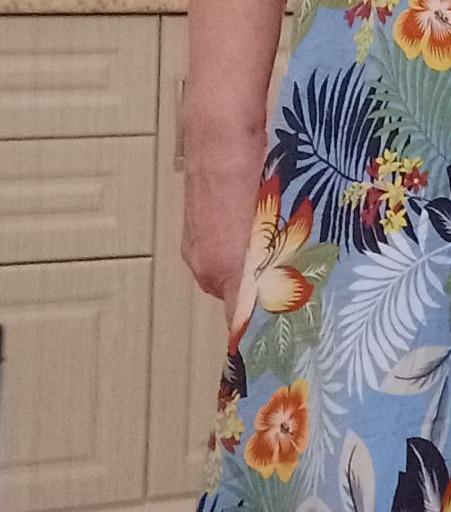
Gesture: no_gesture